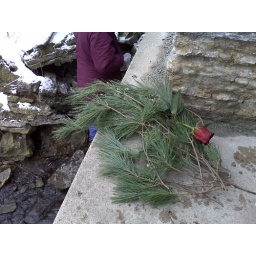
Someone left a pine branch and rose offering in the stone tower next to the spring.